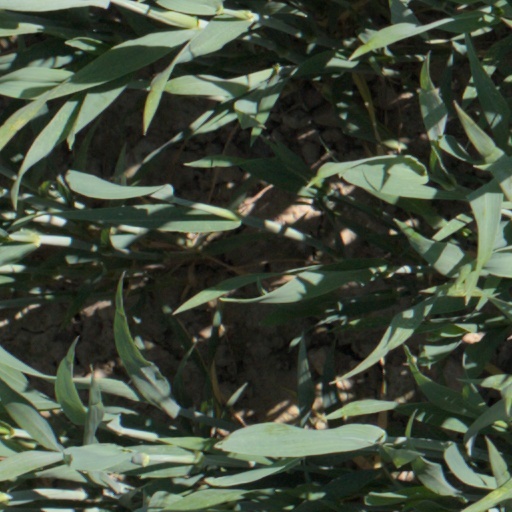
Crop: wheat